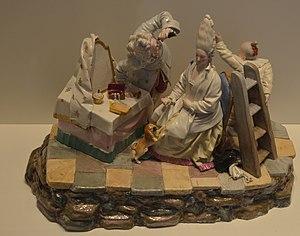
La coiffure est l'art d'arranger les cheveux, éventuellement de modifier leur aspect extérieur.